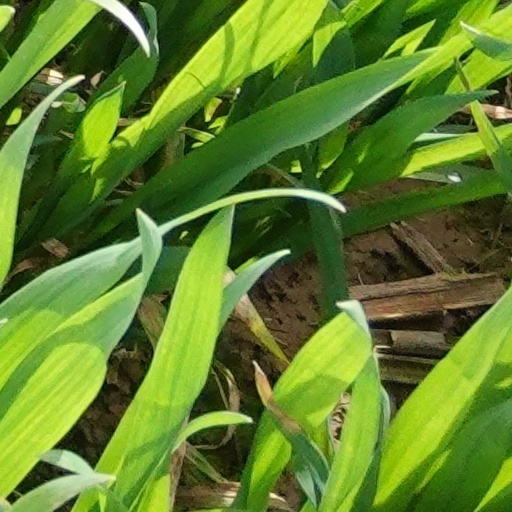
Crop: wheat